1969–1970 Harvard University anti-Vietnam War protests

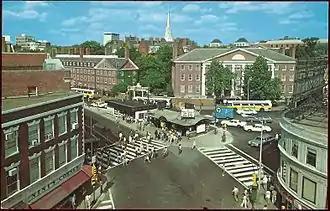

After the Students for a Democratic Society fractured in 1970, multiple groups emerged from the Harvard chapter, the more moderate of which was the November Action Coalition. It secured a permit to organize a parade on April 15, 1970, protesting the trial of Black Panther leader Bobby Seale, as well as being part of a broader anti-war effort. The date was significant, because the rally also protested against using tax money for war efforts and April 15 is the final day to file federal income tax returns in the United States.